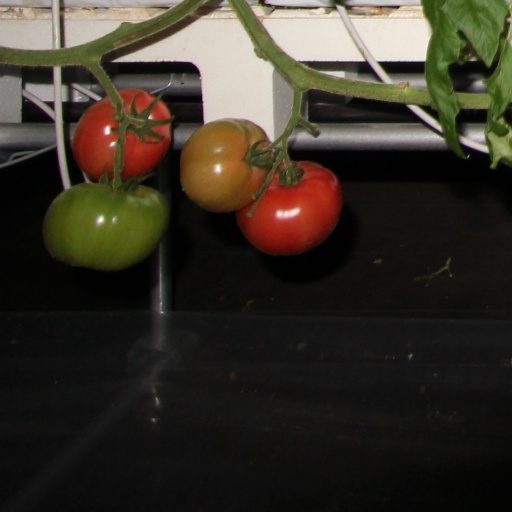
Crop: tomato